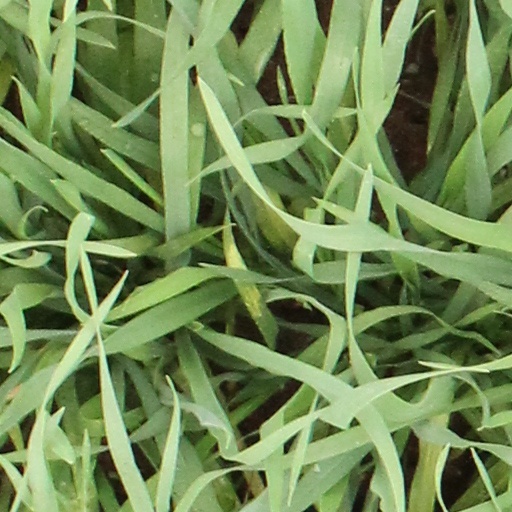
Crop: wheat